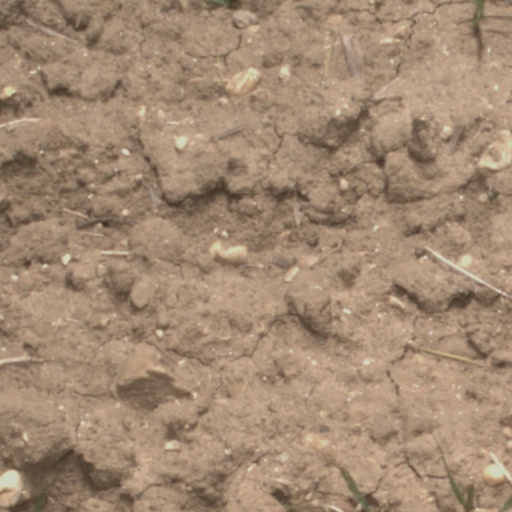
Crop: wheat